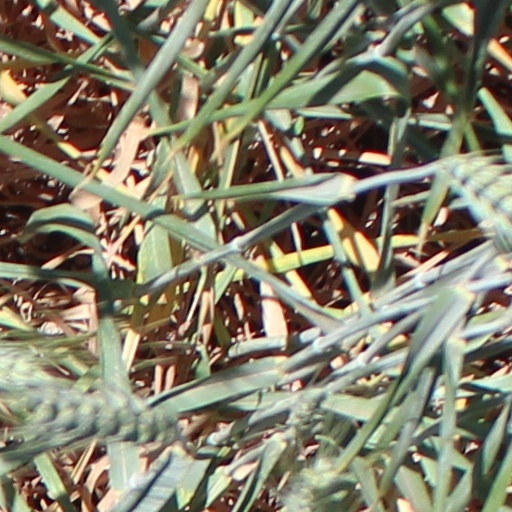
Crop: wheat